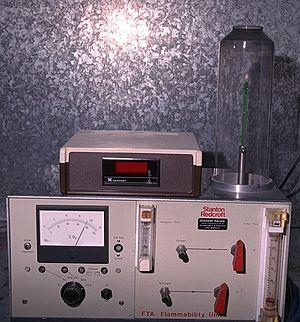
L'indice limite d'oxygène, ou indice d'oxygène ou OI [ oxygen index en anglais], est une grandeur et un essai de laboratoire à petite échelle permettant de caractériser la combustibilité d'un matériau combustible, notamment une matière plastique. Ce critère donne une indication relative de la combustibilité dans des conditions d'essai spécifiées, définies par des normes. Il existe différentes normes selon les domaines d'application et les pays : ISO 4589, ASTM D2863, UL 94, etc. Il ne faut pas confondre cette propriété avec la concentration limite en oxygène qui donne la concentration minimale en oxygène dans un mélange avec un combustible permettant l'inflammation en présence d'une source d'ignition.